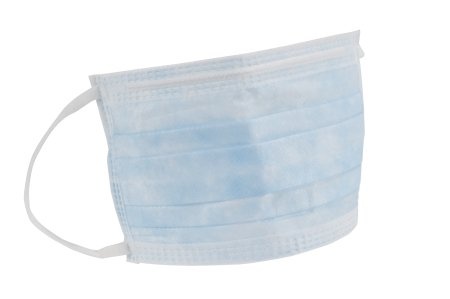
Procedure Mask 3M™ Pleated Earloops One Size Fits Most Blue NonSterile Not Rated Adult
SKU # 211430 Manufacturer # 1820 Brand 3M™ Manufacturer 3M Country of Origin Thailand Application Procedure Mask Bacterial Filtration Efficiency BFE >95% Color Blue Delta Differential Pressure <4.0 mm H2O/cm2 Fastening Type Earloops Is_Active_Vendor Y Is_DSCSA N Is_Discontinued Y Is_Medical_Device N Lot_Tracking_Flag N On_Allocation N Particle Filtration Efficiency PFE >95% Protection Level Not Rated Size One Size Fits Most Sterility NonSterile Style Pleated Supplier_ID 487812 UNSPSC Code 42131713 User Adult Latex Free Indicator Not Made with Natural Rubber Latex Features Flat, easy on/easy off mask with standard pleats Easy to breathe through Bi-directional pleats for increased facial comfort and fit Nosefoam Intended for use in environments with minimal fluid exposure
Brand: ER Medical
Category: Business & Industrial > Work Safety Protective Gear > Protective Masks > Medical Masks